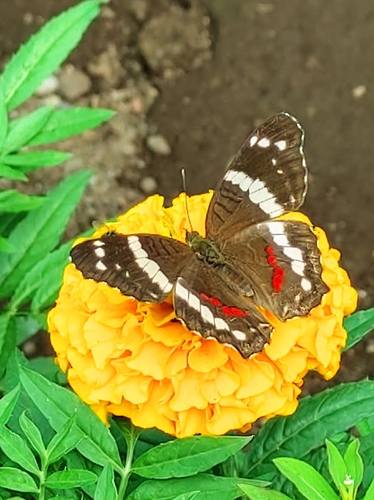
Scientific name: Anartia fatima
Common name: Banded peacock
Family: Nymphalidae
Order: Lepidoptera
Pollinator type: Primary pollinator
Habitat: Open areas and gardens
Geographic range: South America
Conservation status: Least Concern